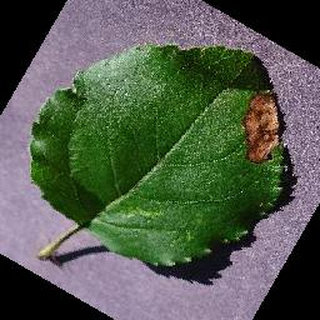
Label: apple_black_rot